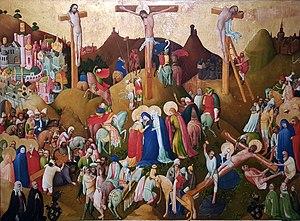
Le Maître du Calvaire Wasservass est un peintre gothique tardif anonyme actif vers 1415–1435, probablement autour de Cologne.